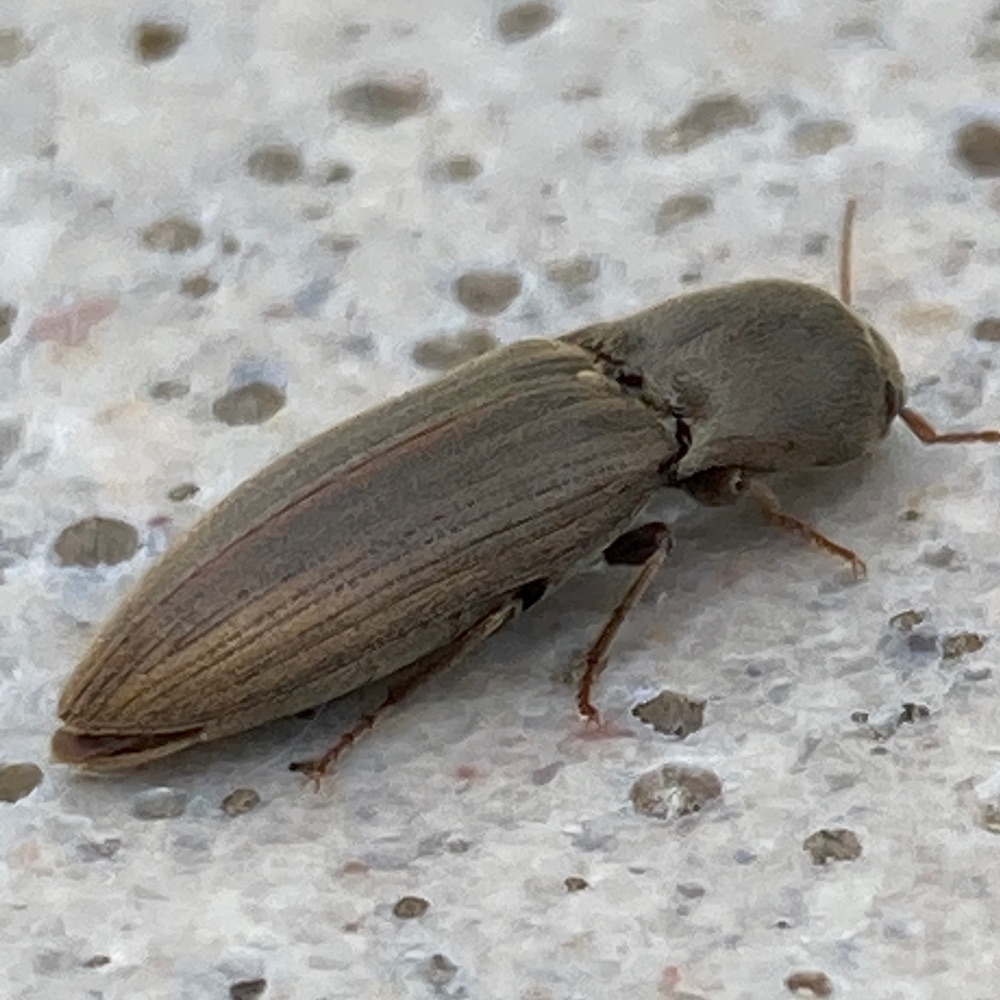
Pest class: clickbeetles_wireworms